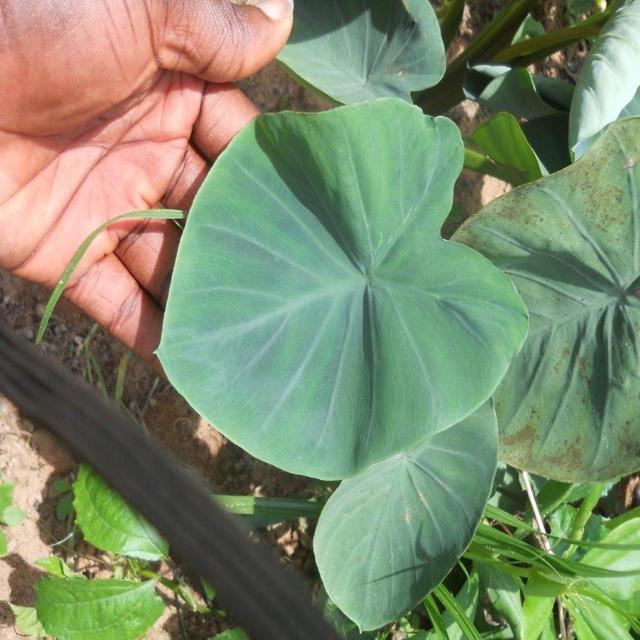
Label: Healthy